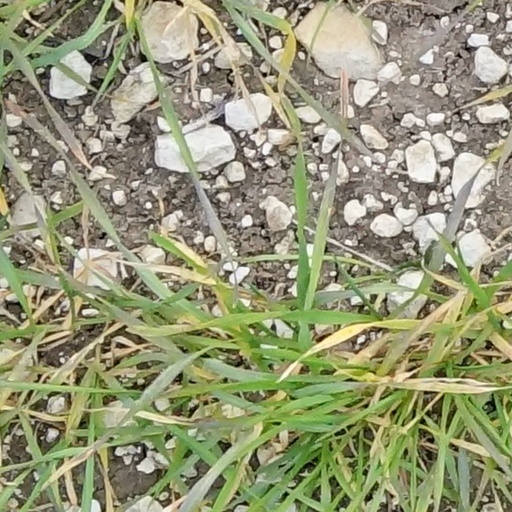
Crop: wheat